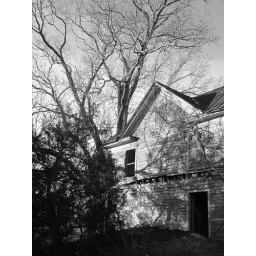
This lonley house sits surrounded by growth in a field off of Tarkill Road, near Cashville, Virginia.